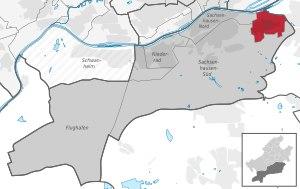
Francfort-Oberrad est un quartier de Francfort-sur-le-Main.